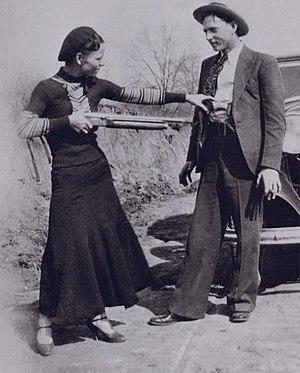
Le Remington M11 est un fusil de chasse semi automatique produit par Remington Arms.